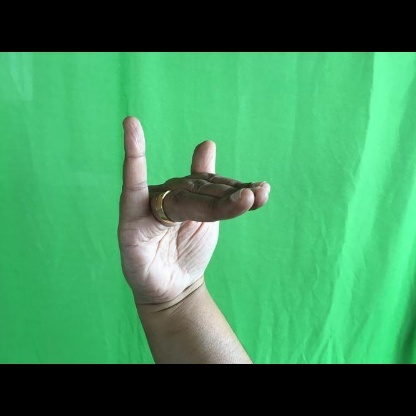
Mudra: Mrigasirsha